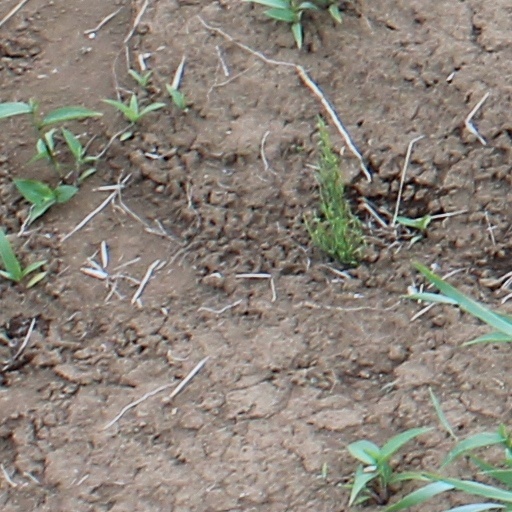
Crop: wheat